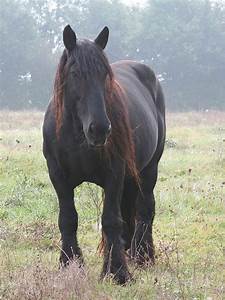
Label: cavallo